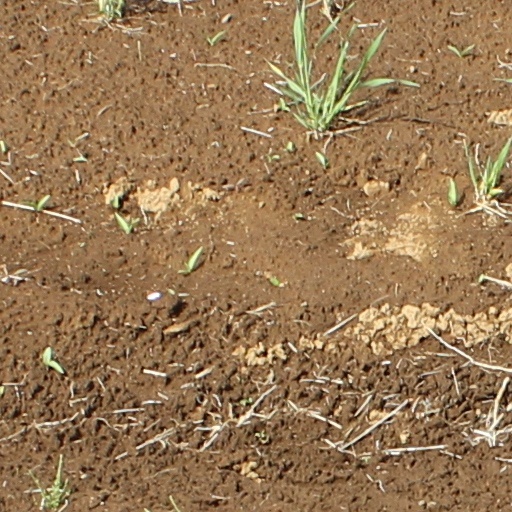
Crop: wheat